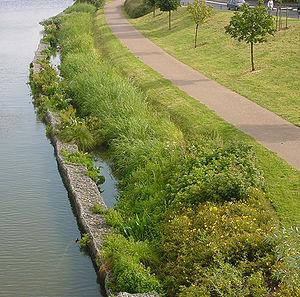
Lagunage linéaire en bordure de canal, mis en place par Voies Navigables de France (VNF) dans le nord de la France, entre Lambersart et Lille, sur la Deûle canalisée.
Lambersart est une commune française limitrophe de Lille, située dans le département du Nord en région Hauts-de-France. Elle fait partie de la Métropole européenne de Lille.
En France, la trame verte et bleue désigne officiellement depuis 2007 un des grands projets nationaux français issus du Grenelle de l'Environnement. Elle est constituée de l'ensemble du maillage des corridors biologiques, des « réservoirs de biodiversité », les aires protégées sont essentielles à ces continuités.
L’expression corridor biologique ou corridor écologique désigne un ou des milieux reliant fonctionnellement entre eux différents habitats vitaux pour une espèce, une population, une métapopulation ou un groupe d’espèces ou métacommunauté. Ce sont des infrastructures naturelles nécessaires au déplacement de la faune et des propagules de flore et fonge, mais pas uniquement. En effet, même durant les migrations et mouvements de dispersion, les animaux doivent continuer à manger, dormir et se protéger de leurs prédateurs. La plupart des corridors faunistiques sont donc aussi des sites de reproduction, de nourrissage, de repos, etc..
Voies navigables de France est un établissement public à caractère administratif français chargé de gérer la majeure partie du réseau des voies navigables de France et dont la tutelle de l'État est exercée par la direction générale des Infrastructures, des Transports et de la Mer du ministère de l'Écologie.
La Deûle est une rivière du nord de la France dont l'essentiel du cours est aujourd'hui canalisé. C'est un affluent de la Lys, donc un sous-affluent de l'Escaut.
Le lagunage est une technique naturelle d’épuration des eaux fondée sur la déseutrophisation. Le principe est de recréer des milieux ou des bassins « tampons » dans lesquels les eaux usées ou polluées vont transiter, avant d'être rejetées dans le milieu naturel. Les phénomènes d'auto-épuration des eaux se font ainsi dans ces bassins, de petite ou grande surface, préservant le reste du milieu naturel des conséquences néfastes des pollutions et des effets négatifs de certains phénomènes d'auto-épuration.